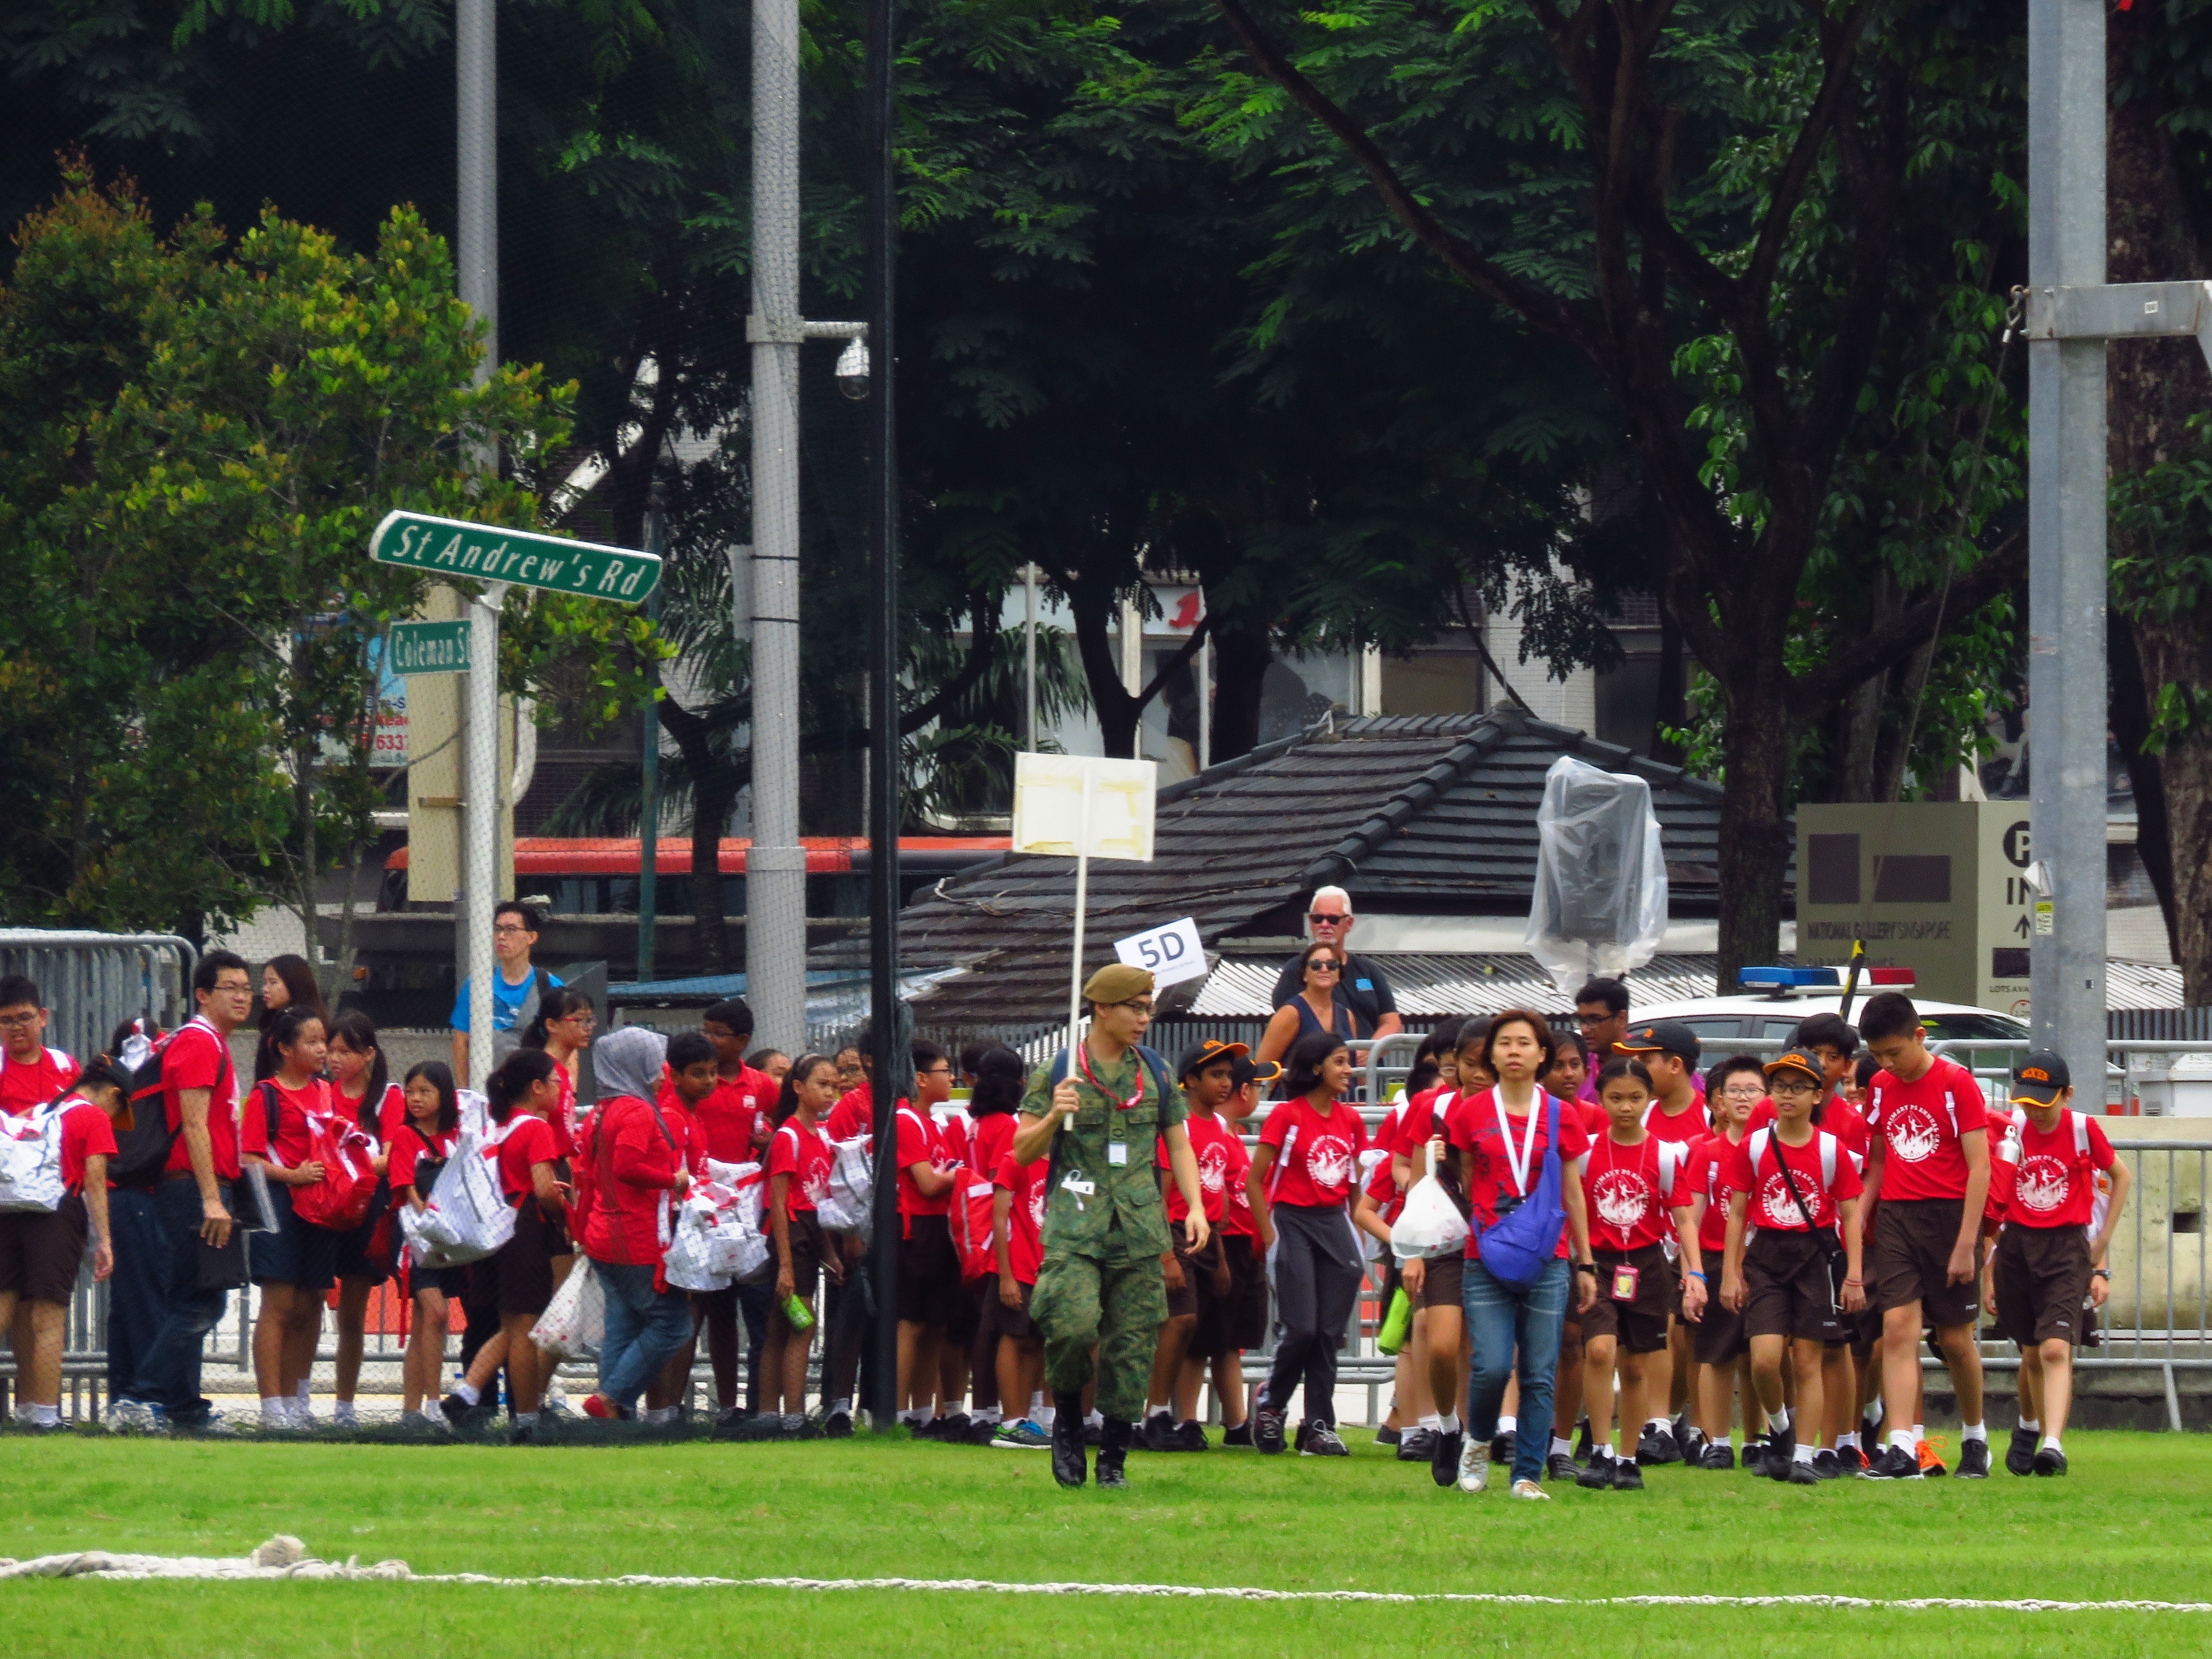
team, team sport, sports, player, sport venue, youth, championship, competition event, stadium, ball game, rugby, grass, tournament, event, crowd, recreation, plant, rugby union, style, leisure, multi sport event, sports equipment, competition, games, rugby league